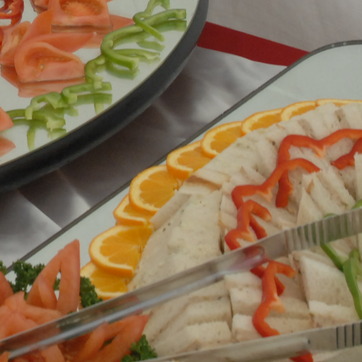
Material: food